Give Us the Money

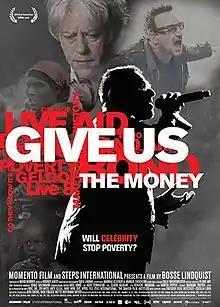
Film poster

Give Us the Money is a 2012 documentary film made by the Swedish director Bosse Lindquist. The film is produced by Momento Film and is a part of the cross media project Why Poverty?